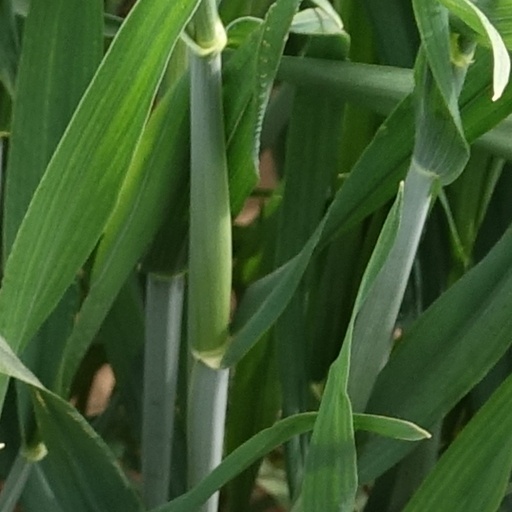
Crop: wheat